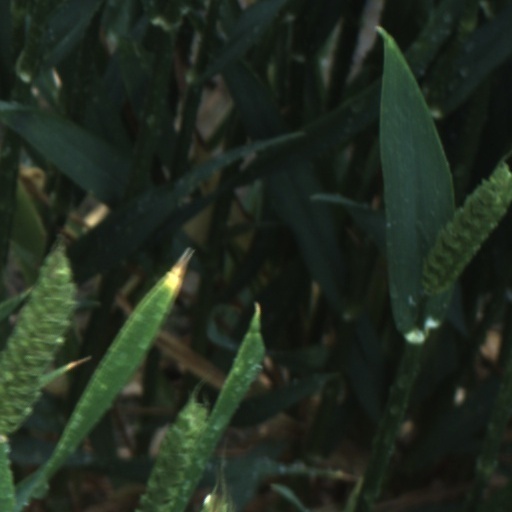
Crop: wheat